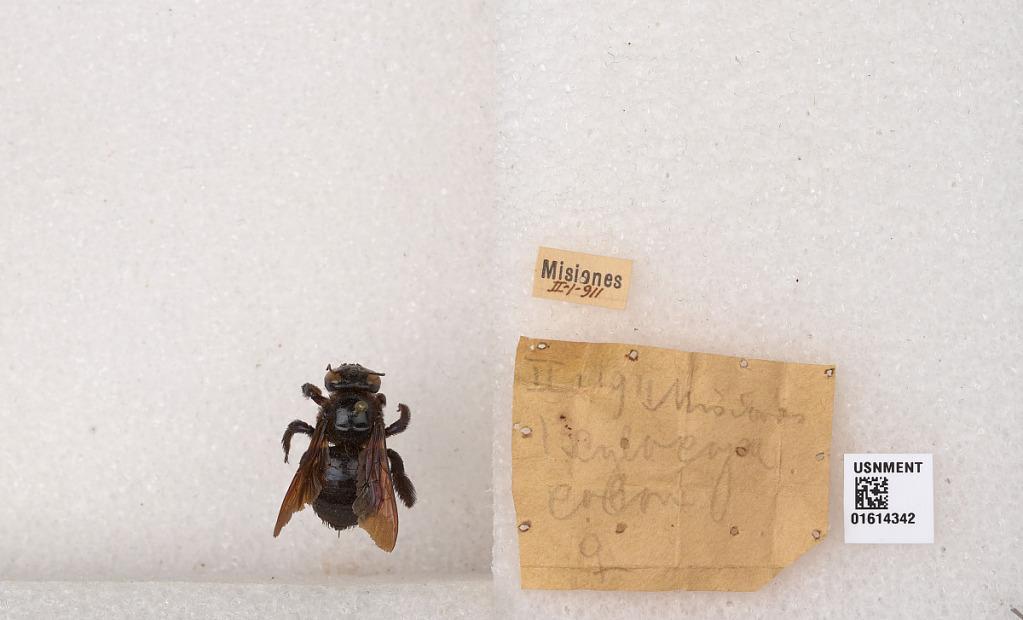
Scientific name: Xylocopa (Schonnherria) macrops Lepeletier
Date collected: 1911-2-1
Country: Colombia
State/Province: Cudinamarca
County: El Colegio
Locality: Misiones